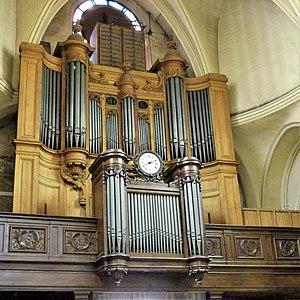
Buffet d'orgues de l'église Saint-Leu-Saint-Gilles, Paris (1er arrondissement). Facteur Clicquot (1788), Suret (1855), Mutin (1910).
Cette liste prend en compte les orgues de Paris classés uniquement, au titre objet ou immeuble, que ce soit pour leur buffet ou leur partie instrumentale et répertoriés dans la base Palissy des Monuments historiques de France. La section Reprises recense les modifications les plus importantes. Dans certains cas le classement du buffet intègre également la tribune. À défaut de précision, le classement est réputé acquis au titre objet mais les initiales I.D. signifient au titre Immeuble par Destination et I. au titre Immeuble.
L'église Saint-Leu-Saint-Gilles est une église de culte catholique située au nᵒ 92 rue Saint-Denis dans le 1ᵉʳ arrondissement de Paris.
Cet article recense les orgues protégés aux monuments historiques en Île-de-France, France.